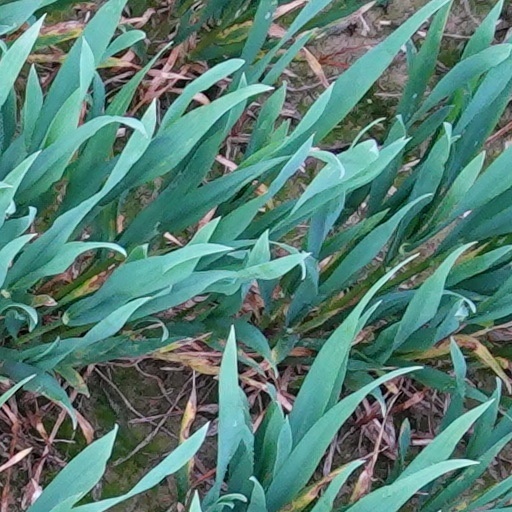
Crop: wheat